Battle of Edson's Ridge

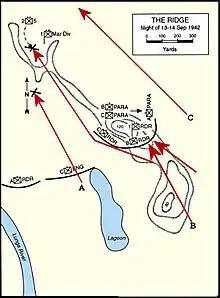
Map of the final phase of the battle on the ridge. The red lines represent Japanese attacks and the black lines are the Marine positions. "A" represents Kokusho's battalion, "B" Tamura's battalion, and "C" the infiltration by one company of Watanabe's battalion.

As the Marines formed into a horseshoe-shaped line around Hill 123, Tamura's battalion began a series of frontal assaults on the hill, charging up the saddle from Hill 80 and up from below the east side of the ridge. Under the light of parachute flares dropped by at least one Japanese floatplane, the Marines repulsed the first two attacks by Tamura's men. Tamura's troops hoisted a "regimental" gun to the top of Hill 80 in an effort to fire it directly at the Marines. This gun, which "could have turned the tide in favor of the Japanese," however, was disabled by a faulty firing pin. At midnight, during a short lull in the fighting, Edson ordered Parachute Companies B and C to advance from behind Hill 123 to strengthen his left flank. With fixed bayonets, the Paramarines swept forward, killing Japanese soldiers who had overrun the Marine lines and were apparently preparing to roll up the Marine lines from the flank, and took position on the east side of the hill. Marines from other units, as well as members of Edson's command staff, including Major Bailey, took ammunition and grenades under fire to the Marines around Hill 123, who were running critically low. Said Marine participant Captain William J. McKennan, "The Japanese attack was almost constant, like a rain that subsides for a moment and then pours the harder ... When one wave was mowed down—and I mean mowed down—another followed it into death."